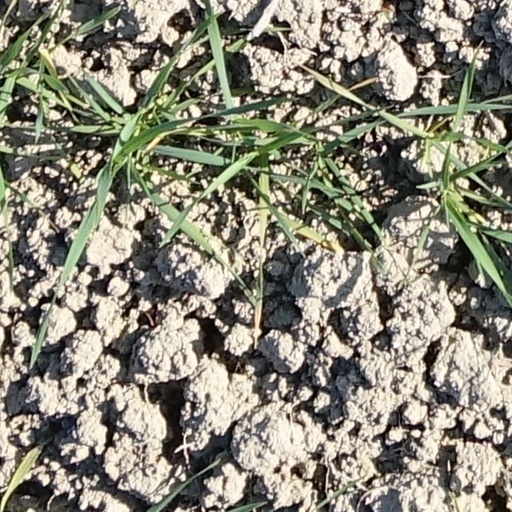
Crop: wheat